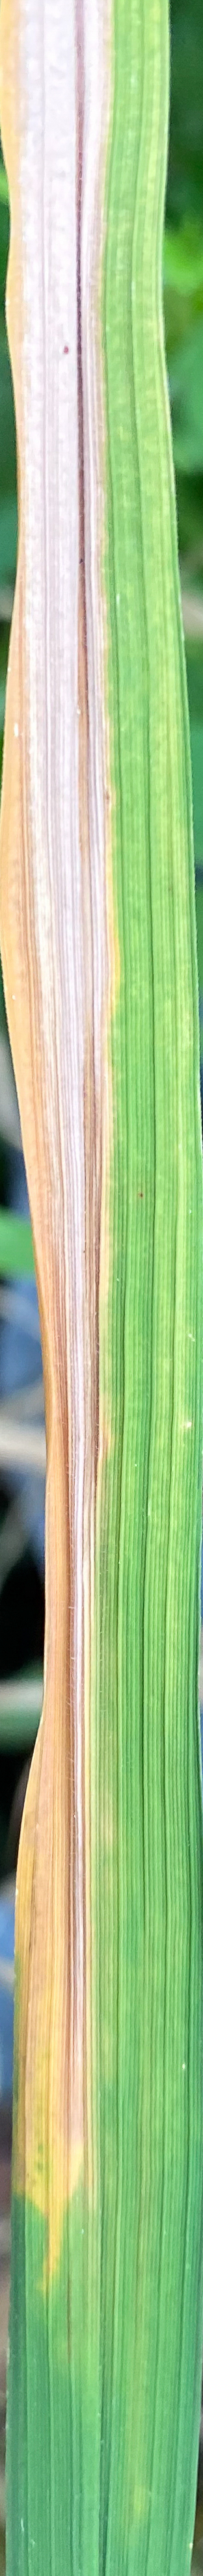
Nhãn: K